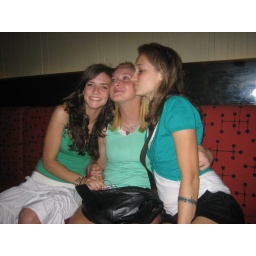
The girls decked out in green